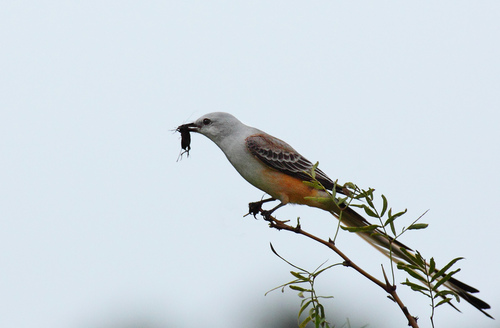
this gray bird has a darker brown wing and an orange underside with a long tail and a short and small beak attached to an average sized head.
this bird is short and slender, with a very long tail and a gray head and breast, brown wings and tail and a red abdomen.
belly is white wings are light brown head is white and the beak is small and flat.
a little white, brown and orange bird with long rectisesa bird with white head and breast, orange abdomen, and gray and brown wings.
a white headed bird with various shades of red and brown feathers, an orange underbelly and legs, and a very long tail that could equal the size of another bird.
this bird has a light gray head, throat, breast and back, brown wings, long brown tail and an orange abdomen.
this bird has wings that are brown and has a white belly
this bird has wings that are black and has a white belly
this bird has a white head and underbelly with its body being different shades of brown and red.
Species: Scissor Tailed Flycatcher